Thomas Marjoribanks

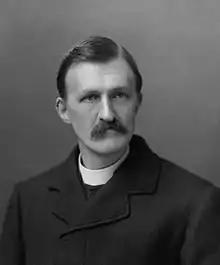
Marjoribanks

He was born on 3 April 1871 the son of George Marjoribanks of Stenton in East Lothian (1842–1821), and his wife, Elizabeth Leslie (1841–1918). He was educated at Stenton Collegiate College then went to Edinburgh University where he graduated MA in 1891 and BD in 1894. His paternal grandfather was Rev Thomas Marjoribanks (1809–1868) also minister of Stenton. He was a descendent of the family of Sir John Leslie, mathematician and physicist.